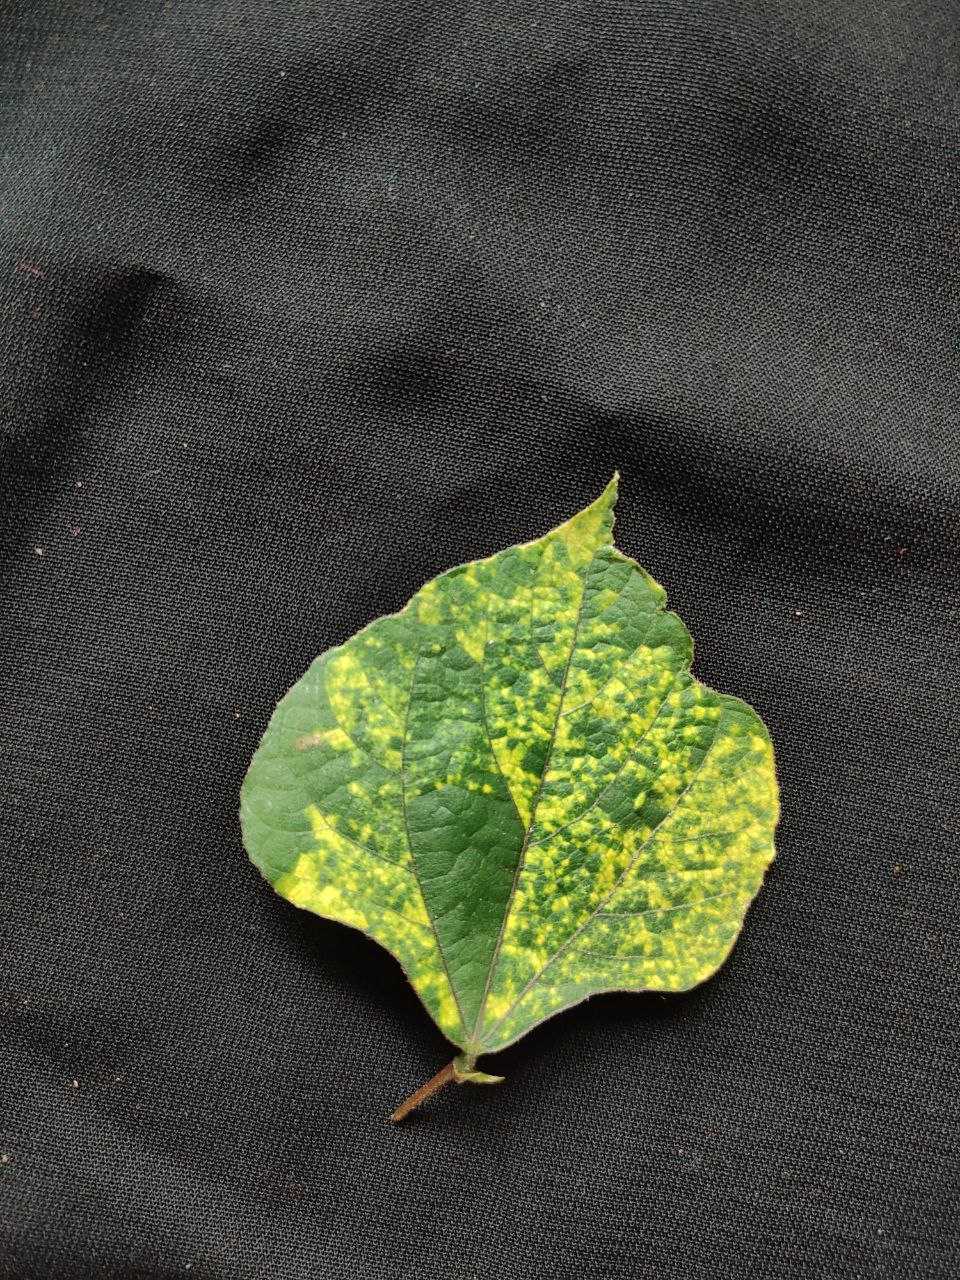
Crop: bean
Leaf condition: Mosaic Virus